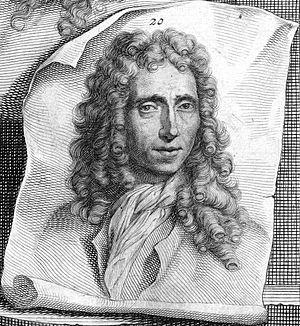
Johannes Voorhout est un peintre néerlandais.